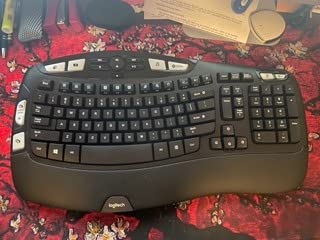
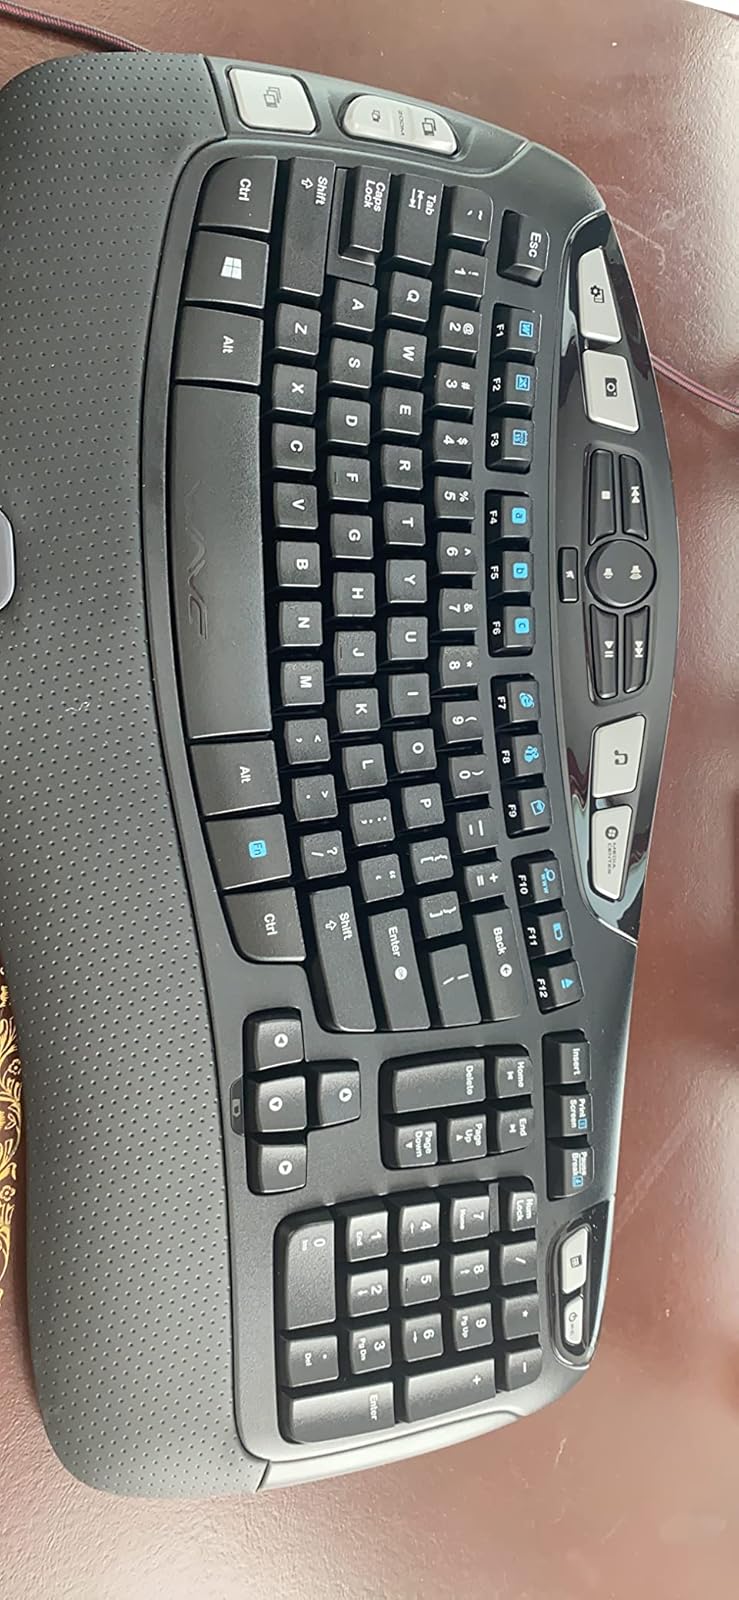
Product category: keyboard
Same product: yes